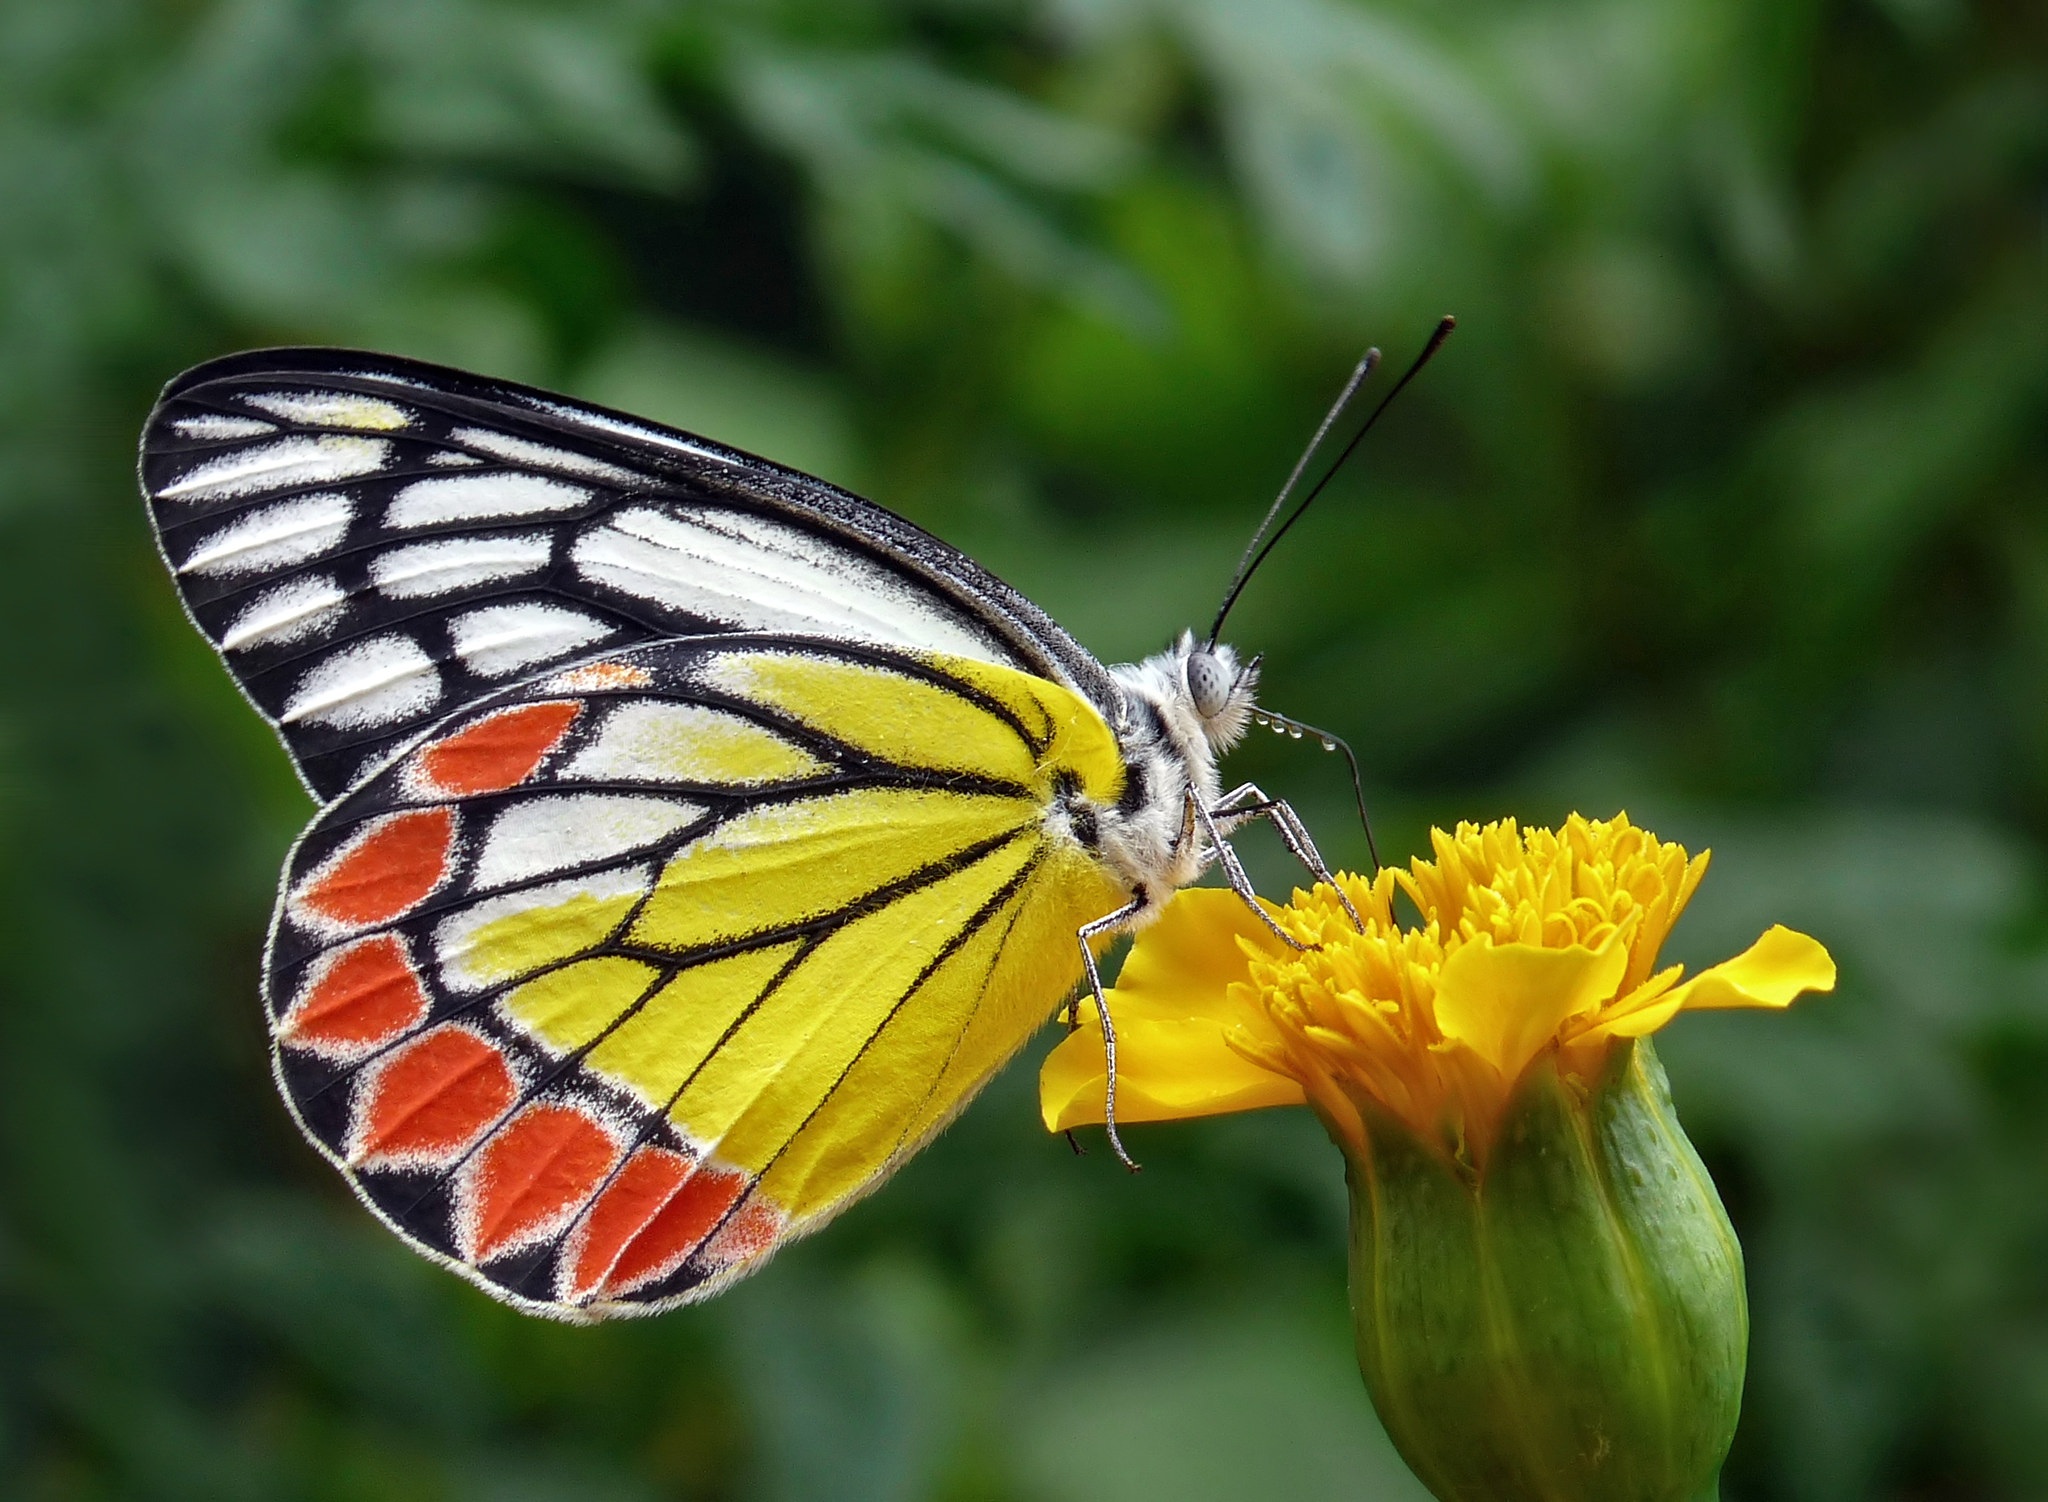
nature, wing, plant, flower, summer, foliage, insect, macro, butterfly, yellow, garden, decor, flora, fauna, invertebrate, flowers, monarch butterfly, vegetation, wallpaper, flower garden, nectar, pieridae, macro photography, arthropod, flower bud, pollinator, process of forage, moths and butterflies, lycaenid, brush footed butterfly, colias, tigist, carnation of india